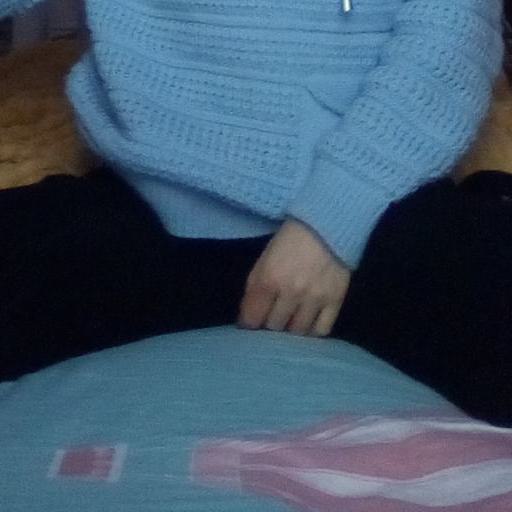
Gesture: no_gesture